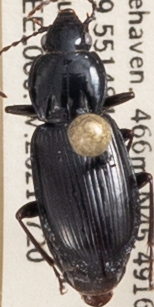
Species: Pterostichus mutus
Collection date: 2021-07-20
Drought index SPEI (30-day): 0.184
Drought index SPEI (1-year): -0.074
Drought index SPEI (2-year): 1.13